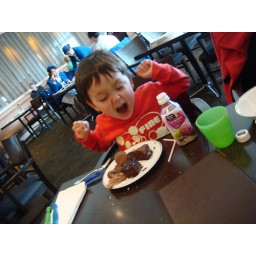
This Zaky, my 2nd fav boy in the world! I really question Daddy's judgement on the choco frenzy plate hahaha.